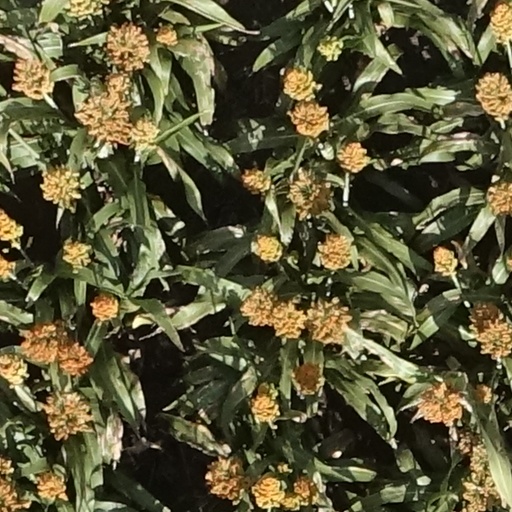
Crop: sorghum